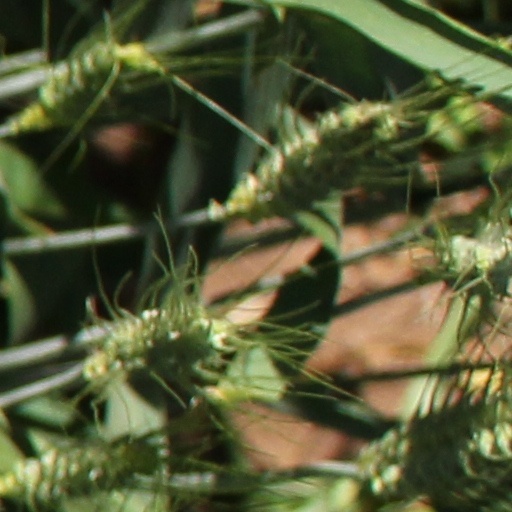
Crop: wheat